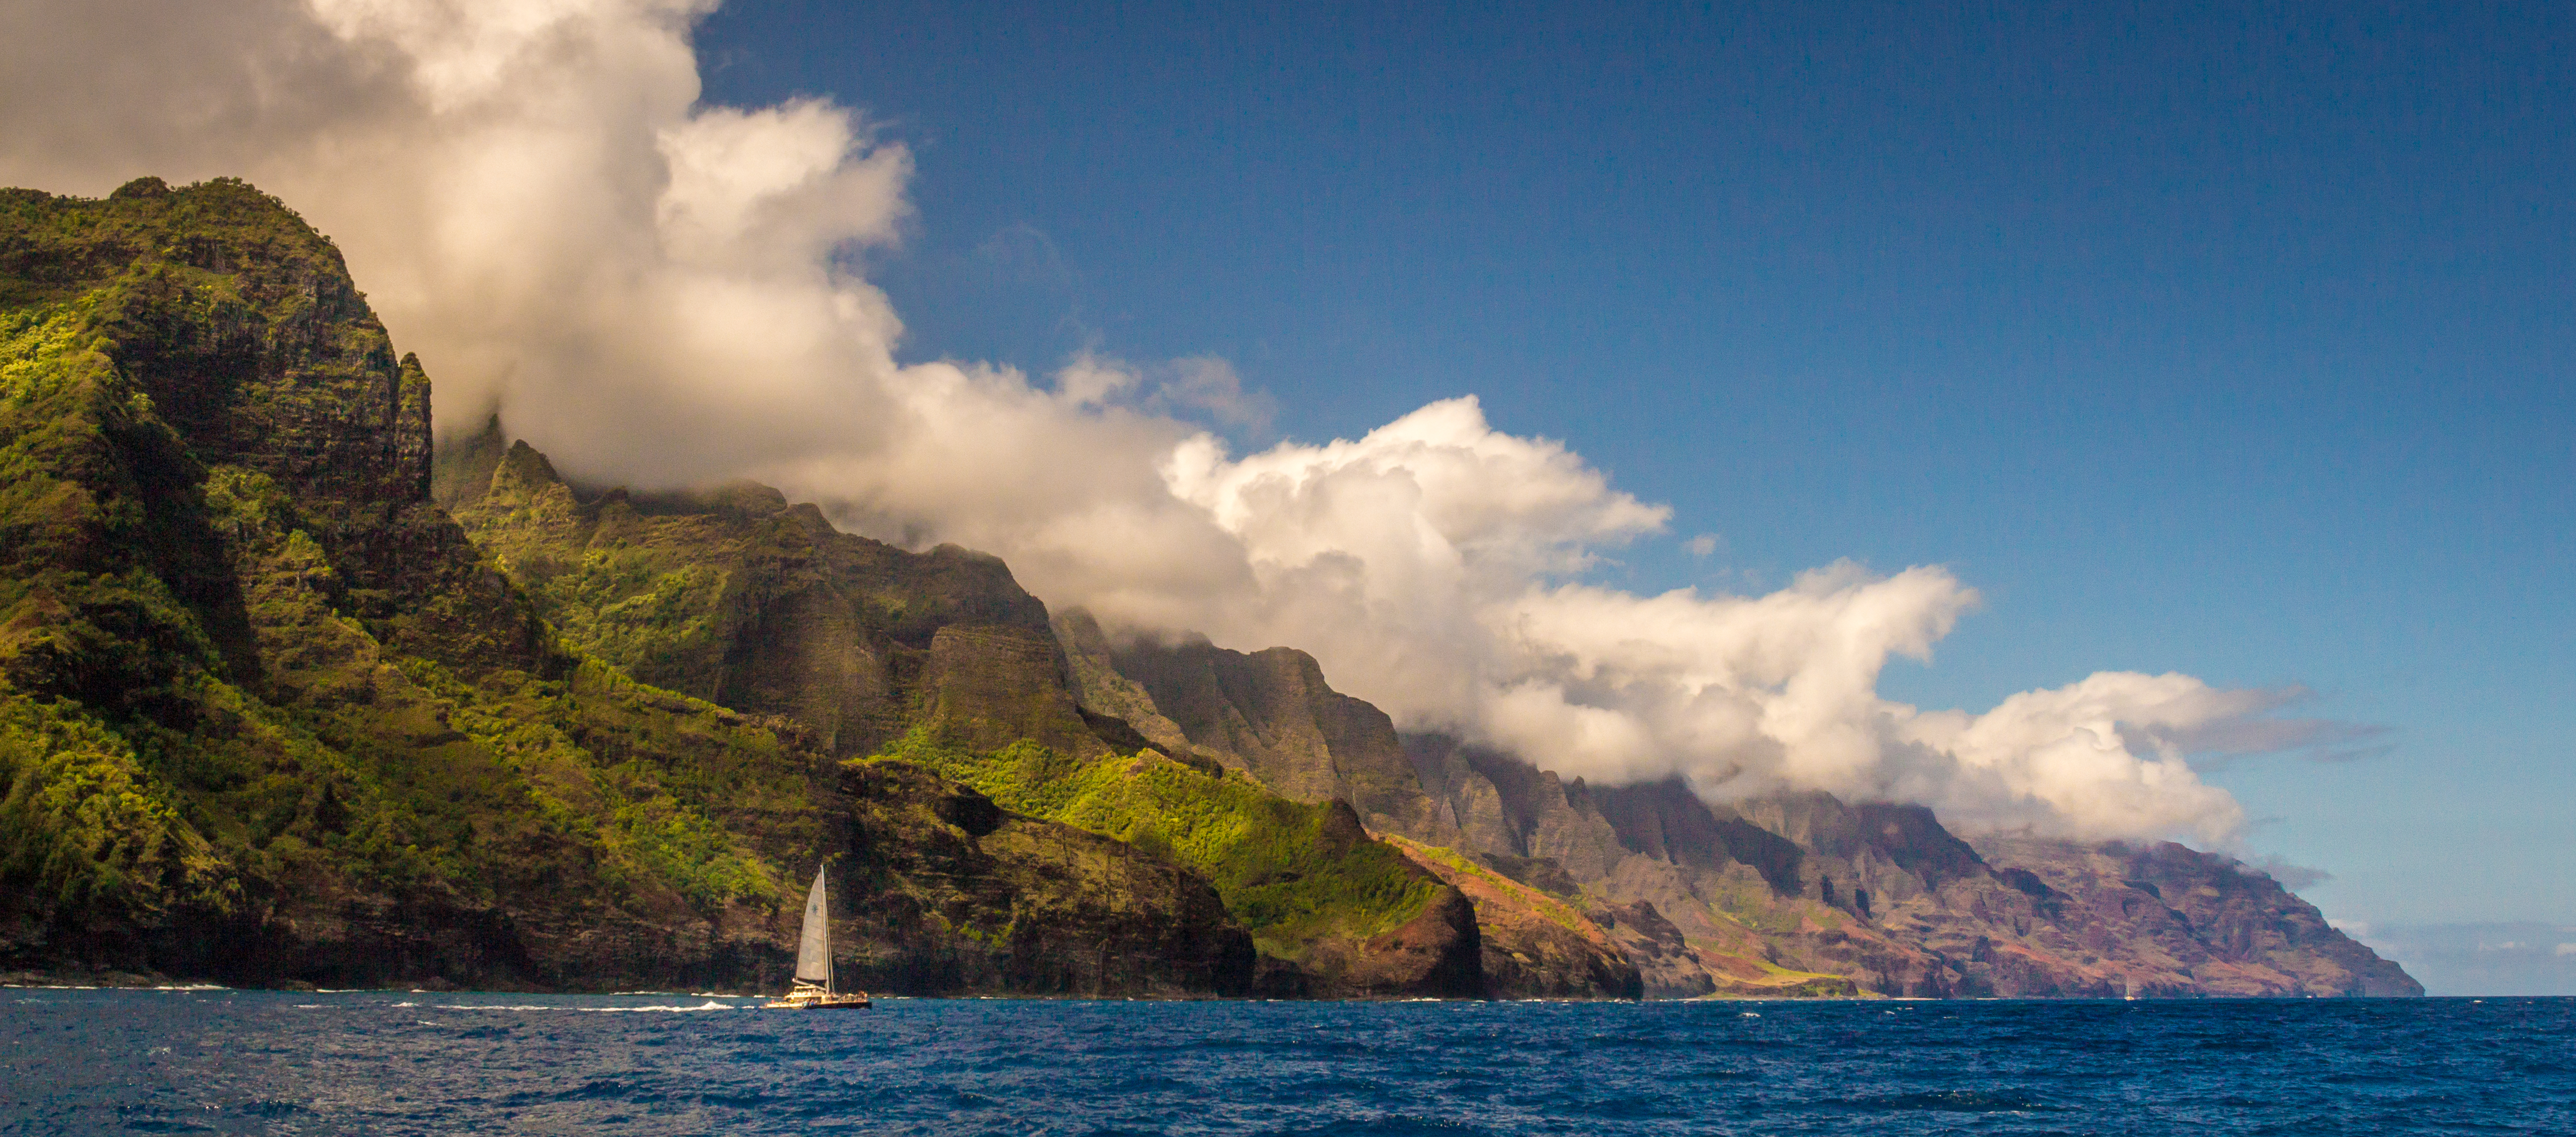
landscape, sea, coast, ocean, horizon, mountain, cloud, sky, cliff, bay, fjord, terrain, sailboat, mountains, cape, landform, geographical feature